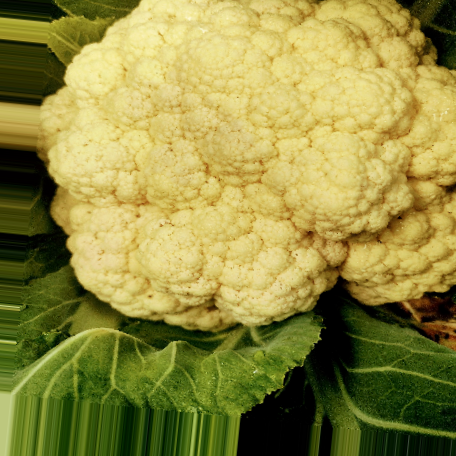
Label: Disease Free